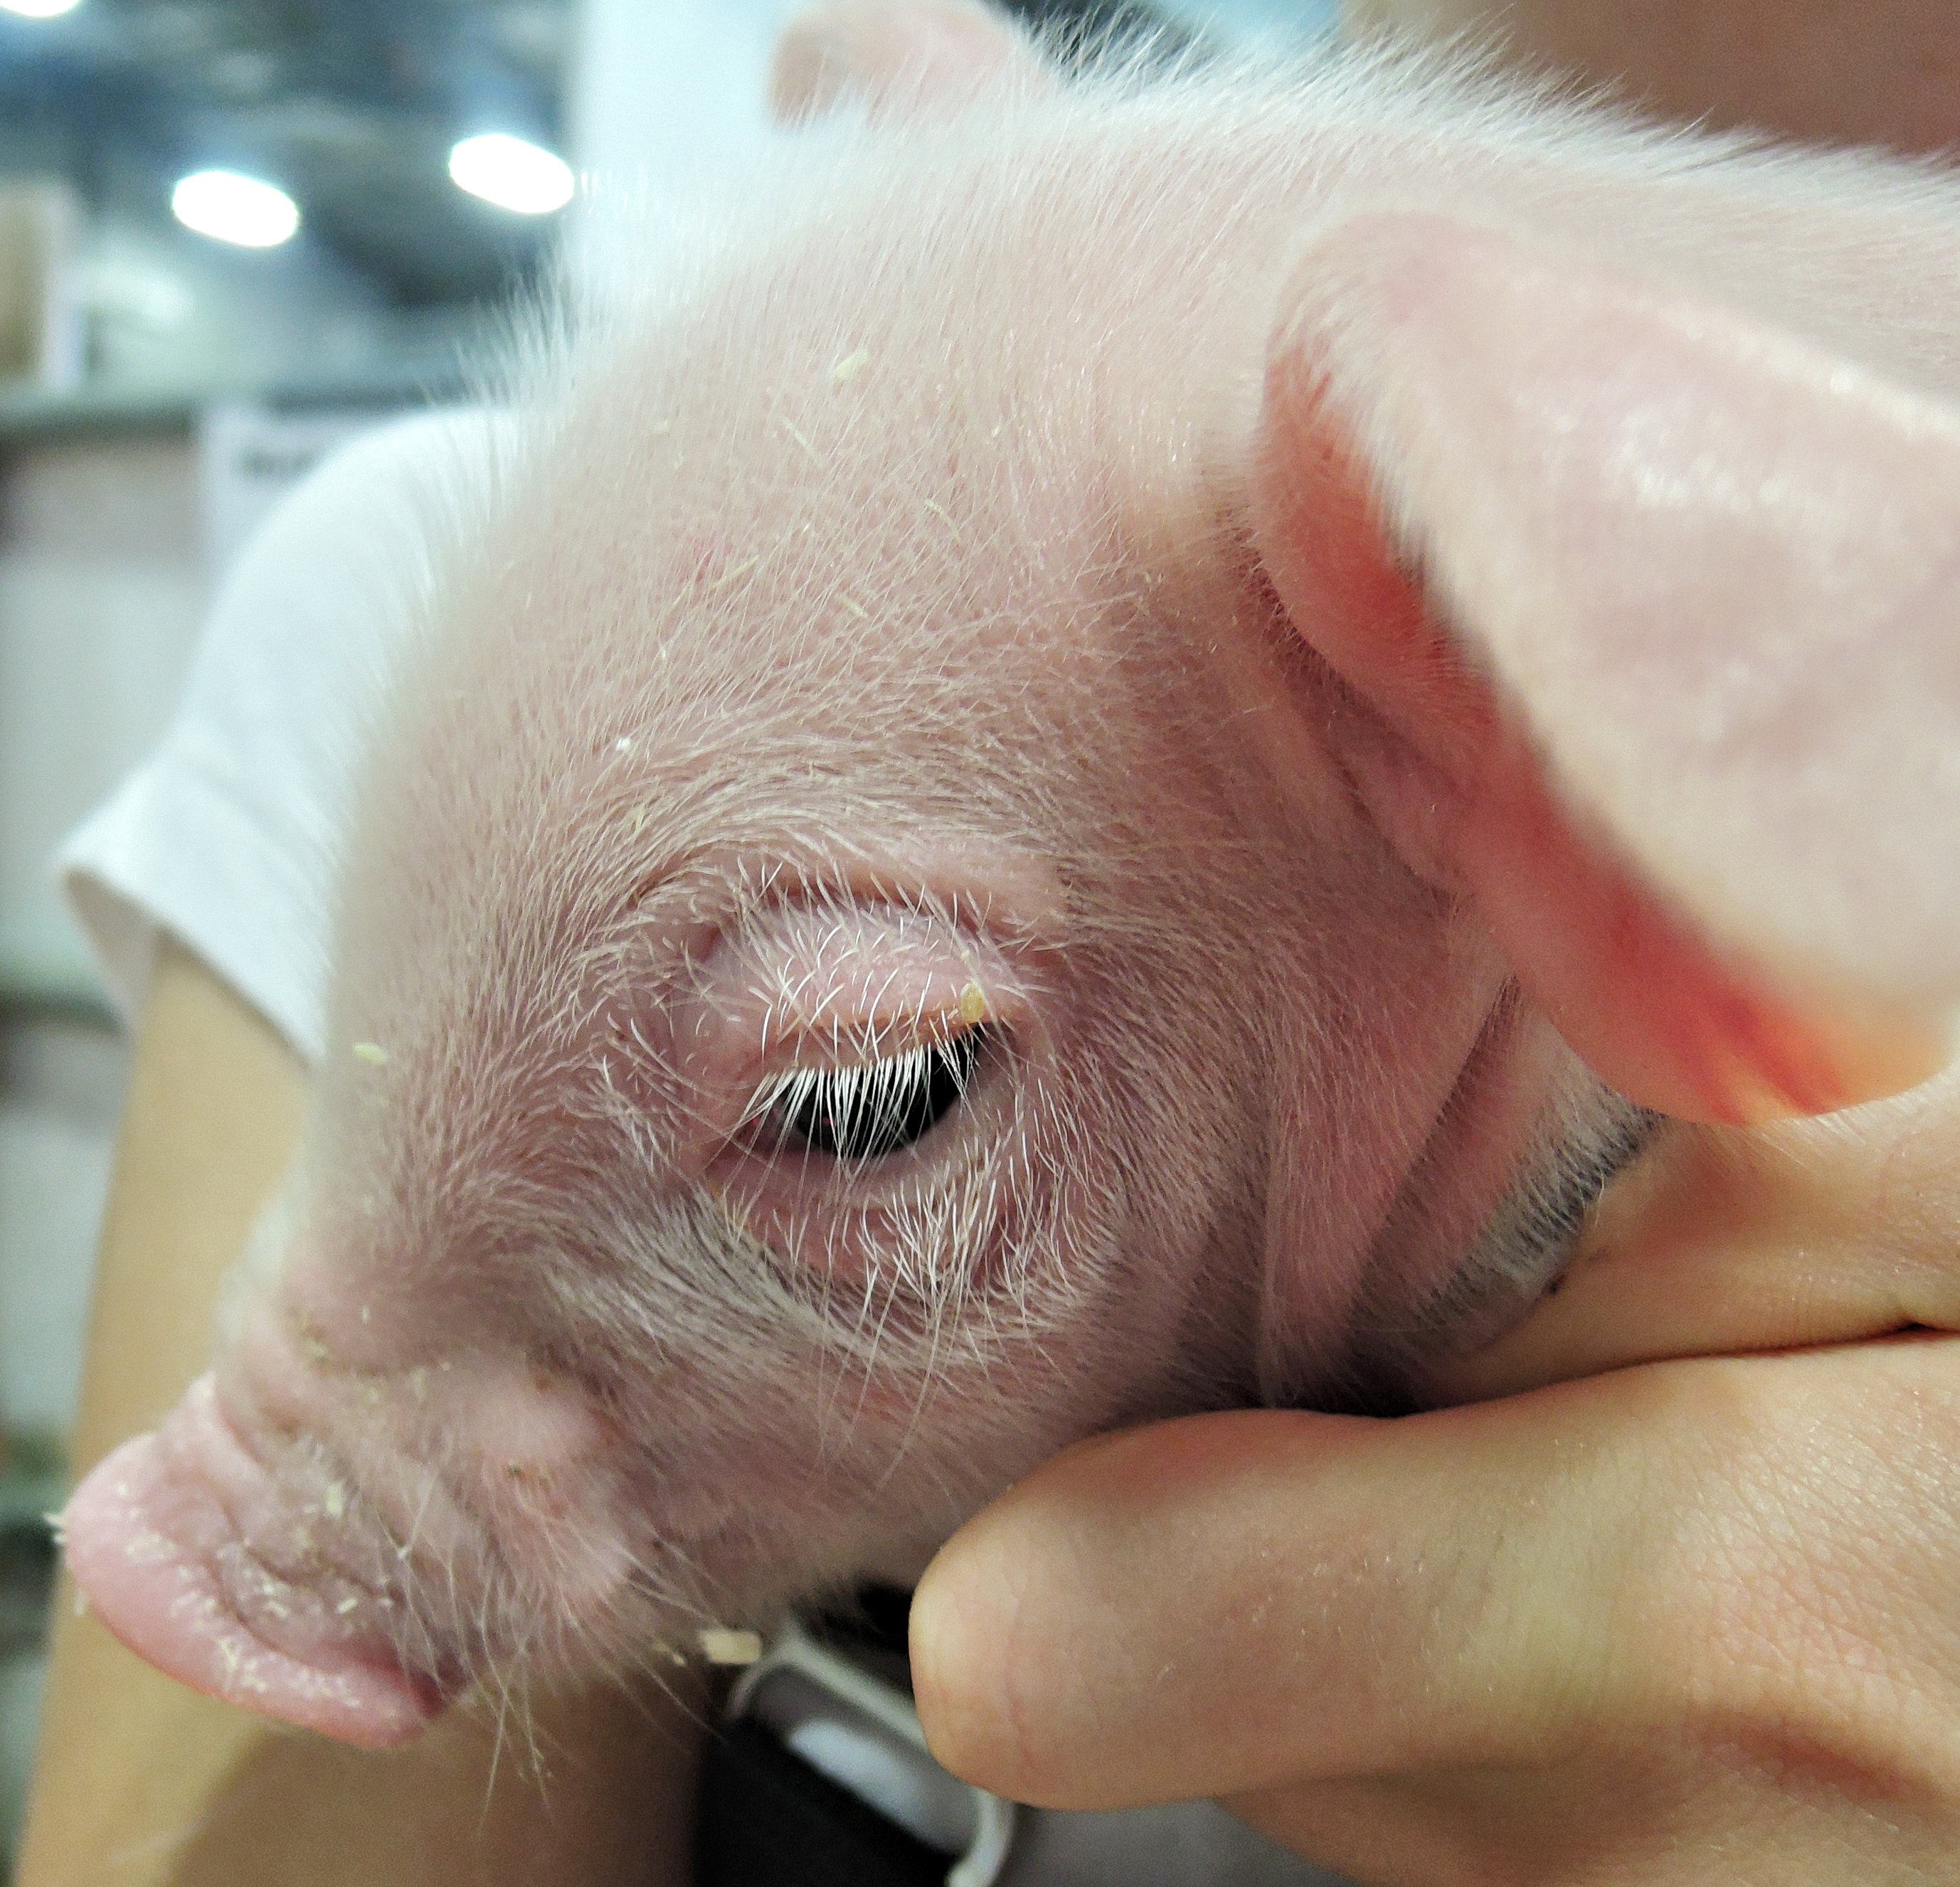
animal, mammal, baby, mouth, close up, nose, snout, canada, head, skin, vertebrate, pig, organ, new born, domestic pig, show piglet, pig like mammal